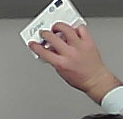
Product: dove_soap